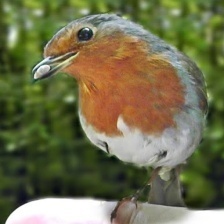
Species: AMERICAN ROBIN
Scientific name: TURDUS MIGRATORIUS
ImageNet parent category: robin